Lindston Loch, South Ayrshire

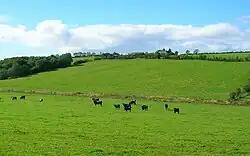
Lindston Farm, plantation and feeder burn.

In the 1870s the OS map shows that the loch was circa 200 yards (180 metres) long by 100 yards (90 metres) wide, roughly oval in shape, and of an extent of 1.125ha or 2.78 acres however a section to the south-west had been infilled, possibly with quarrying waste from the nearby abandoned quarries. The loch was fed by burns running down from near Boghall and Balsarroch.